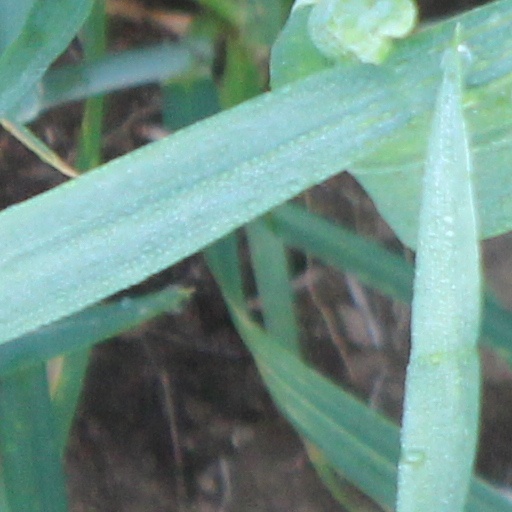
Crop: wheat